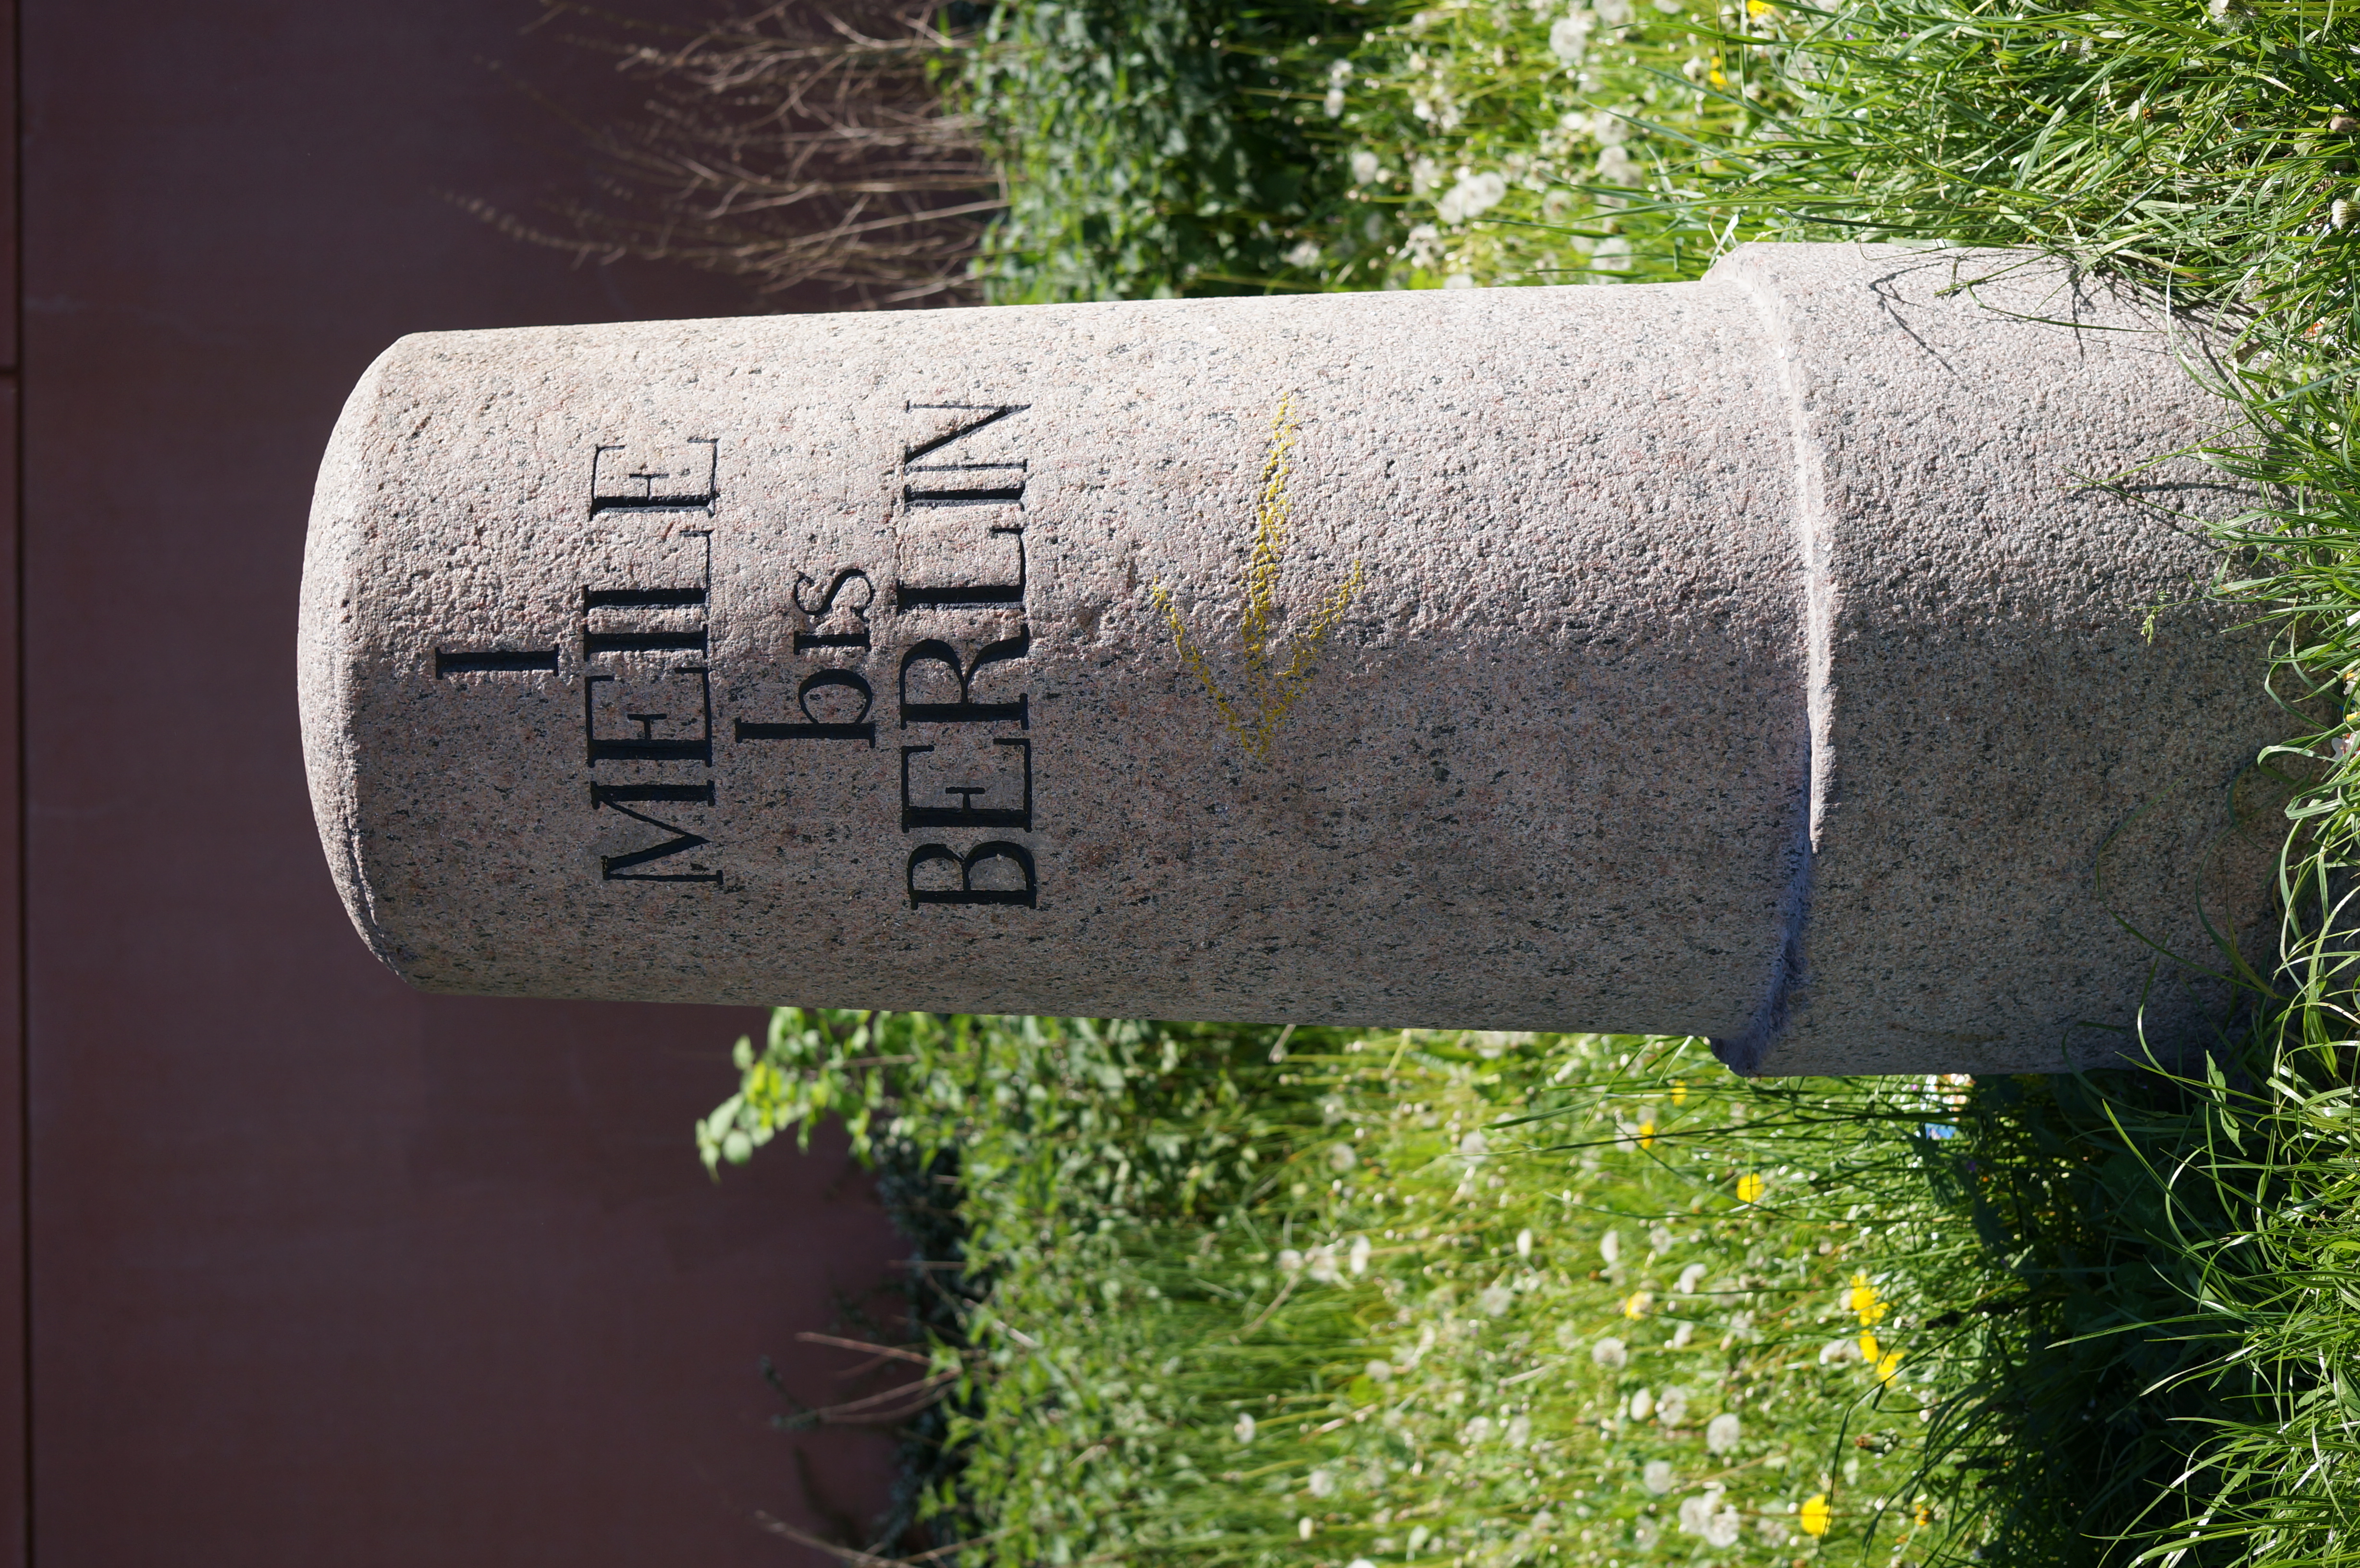
material, 2014, germany, deutschland, berlin, sony, sigma, nex, nex6, lenstagged, steffenzahn, 30mm, sigma30mm28exdn, sigma30mmf28, sigma30mmf28dn, sigma30mm, guessedberlin, gwbsurfer321meins, man made object